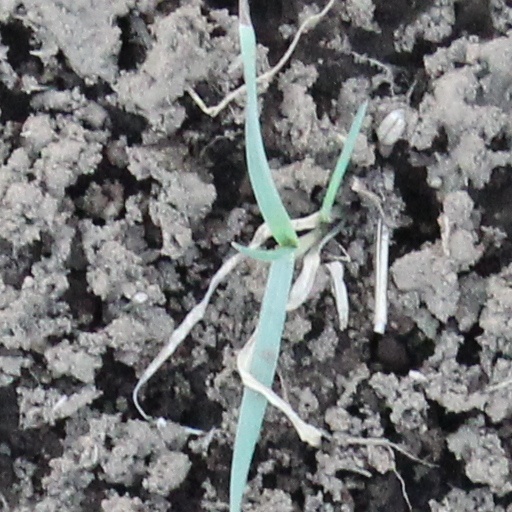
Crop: wheat